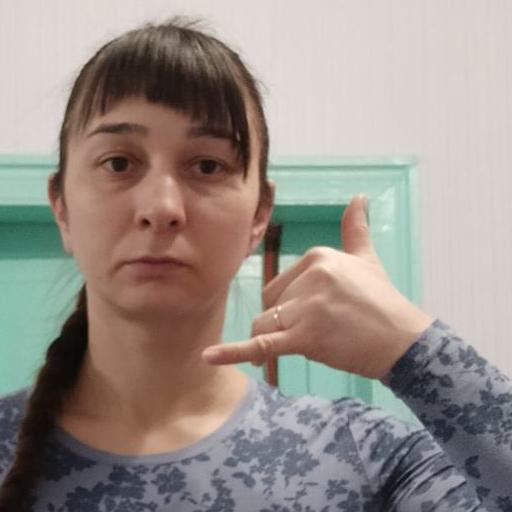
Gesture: call